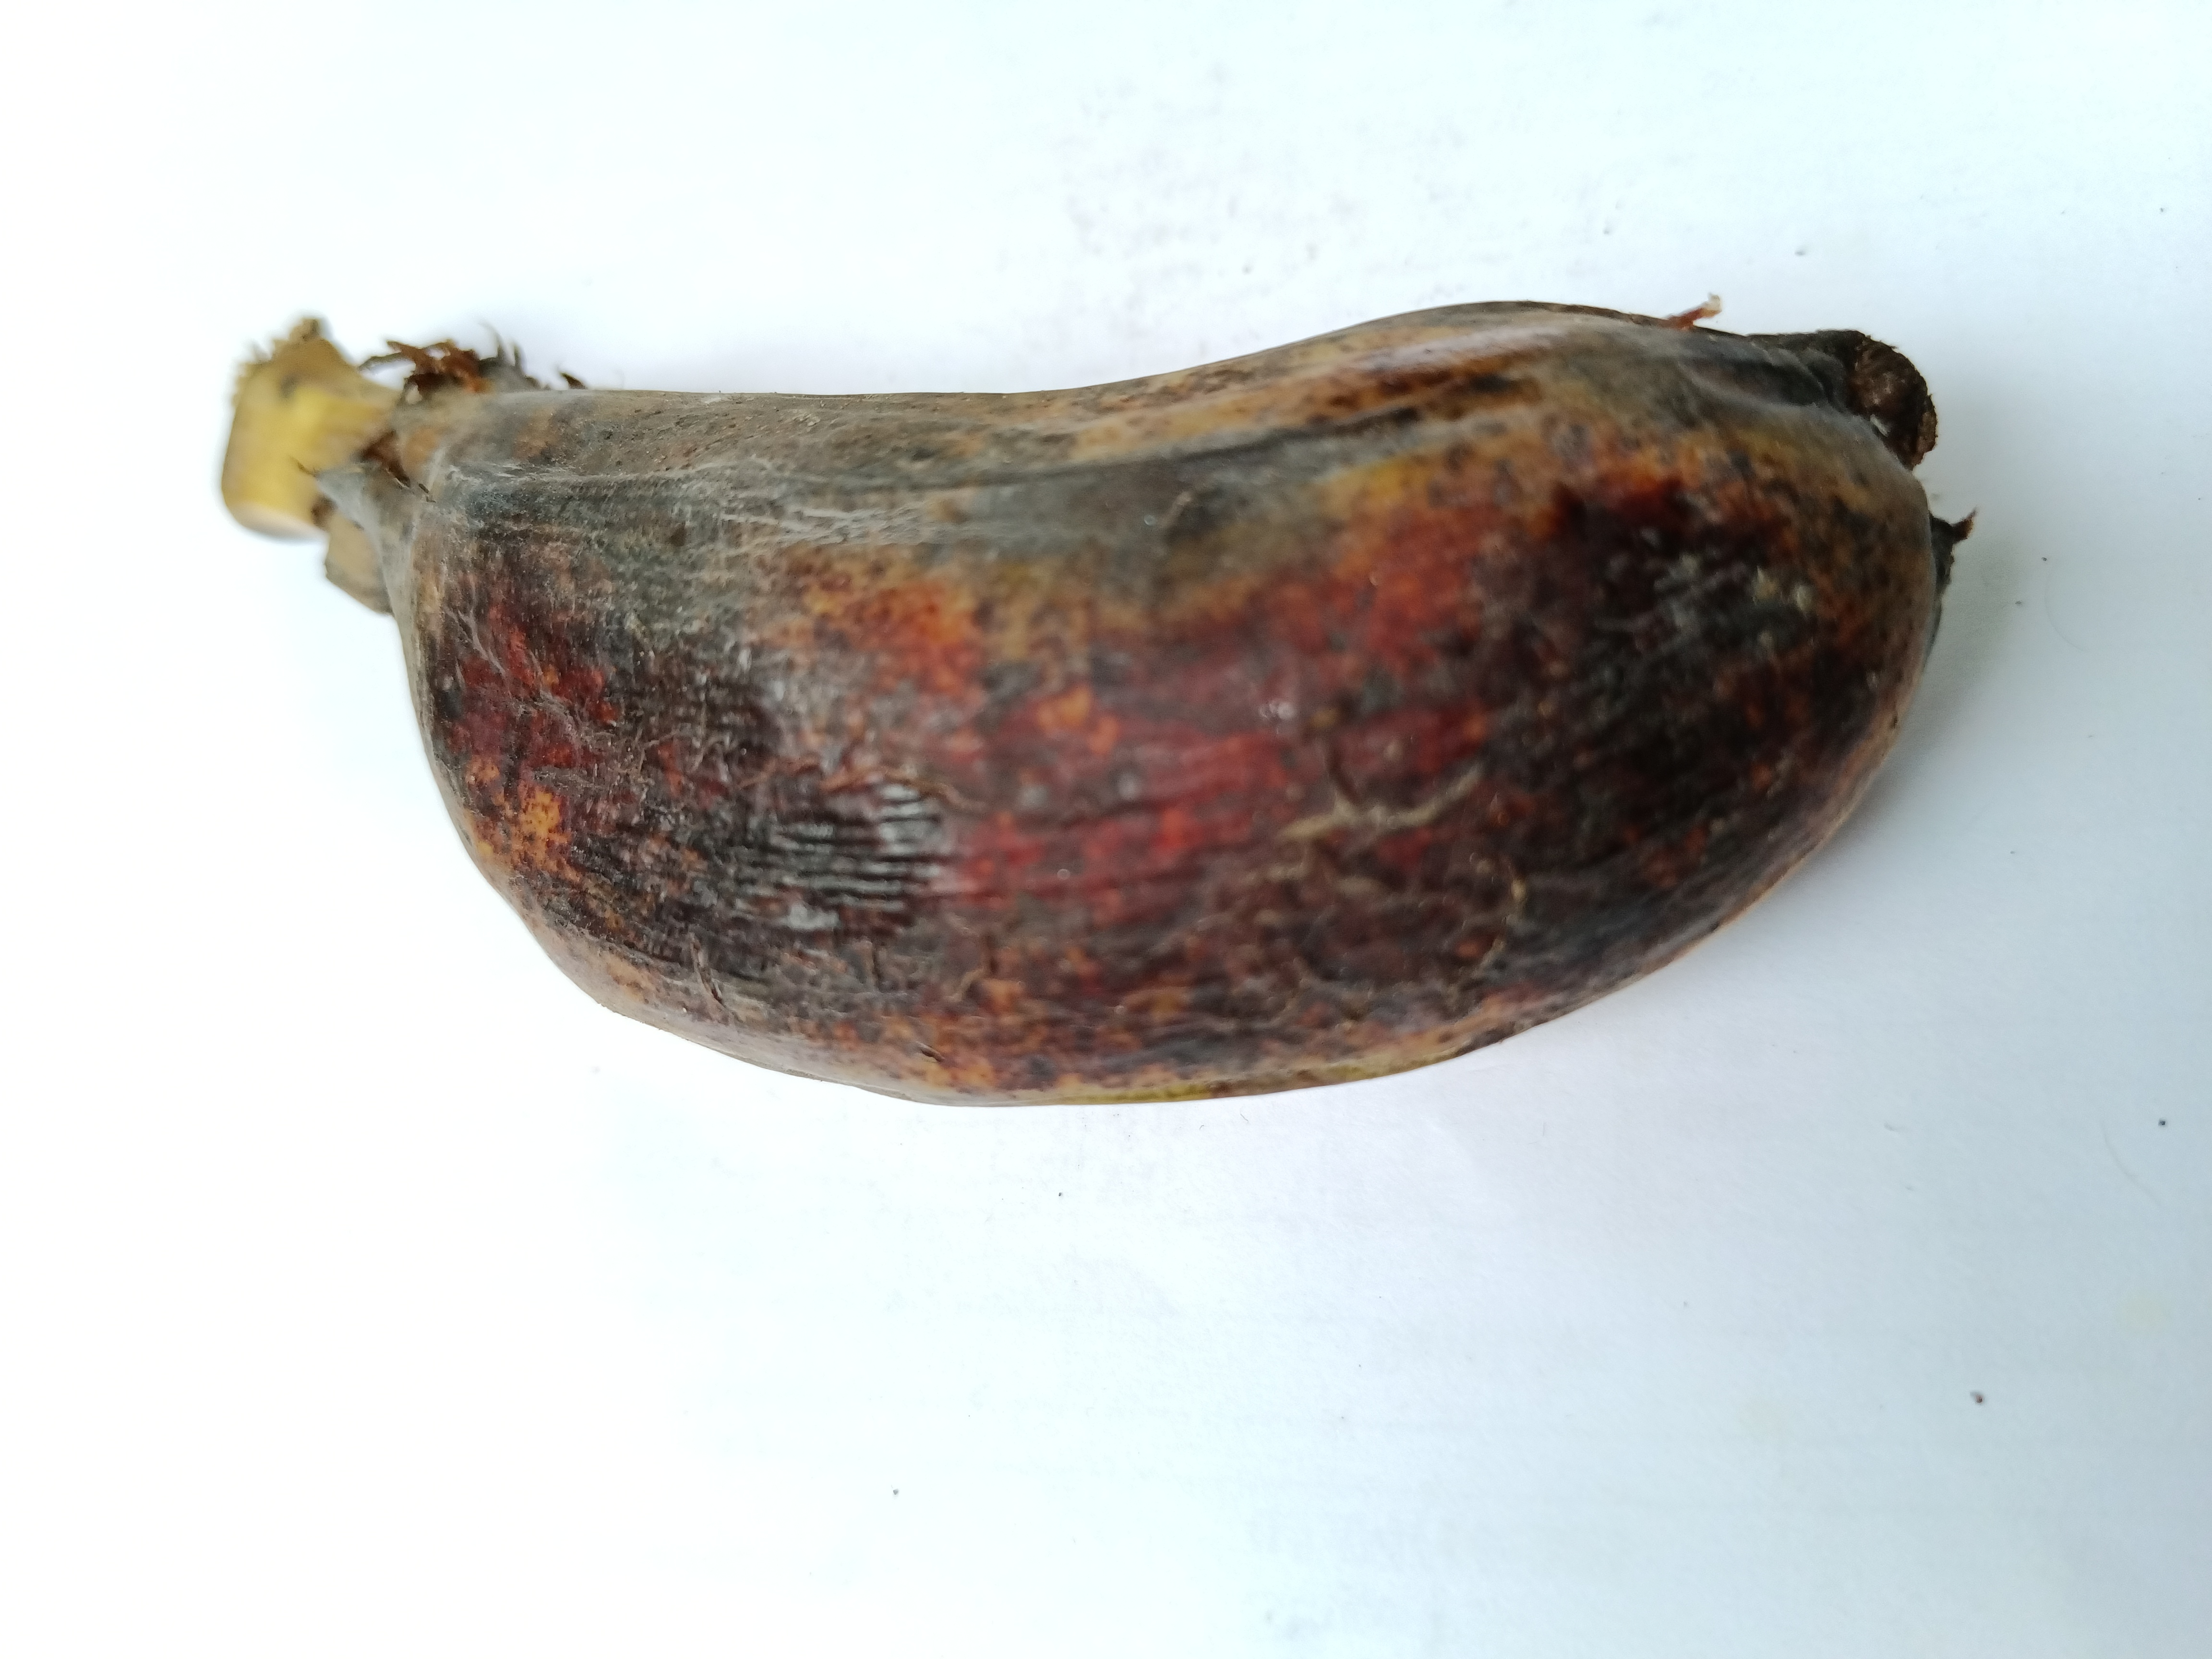
Banana variety: Bichi